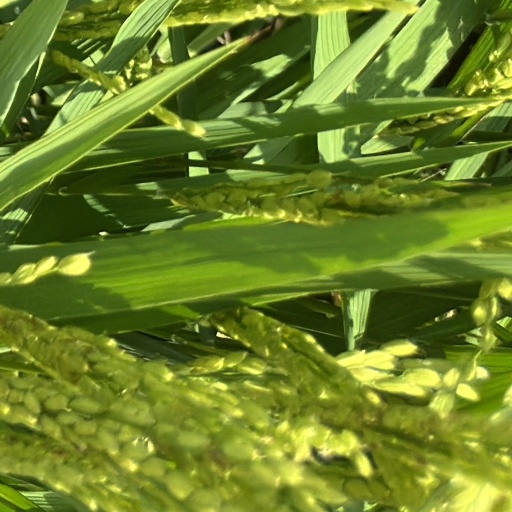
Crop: rice